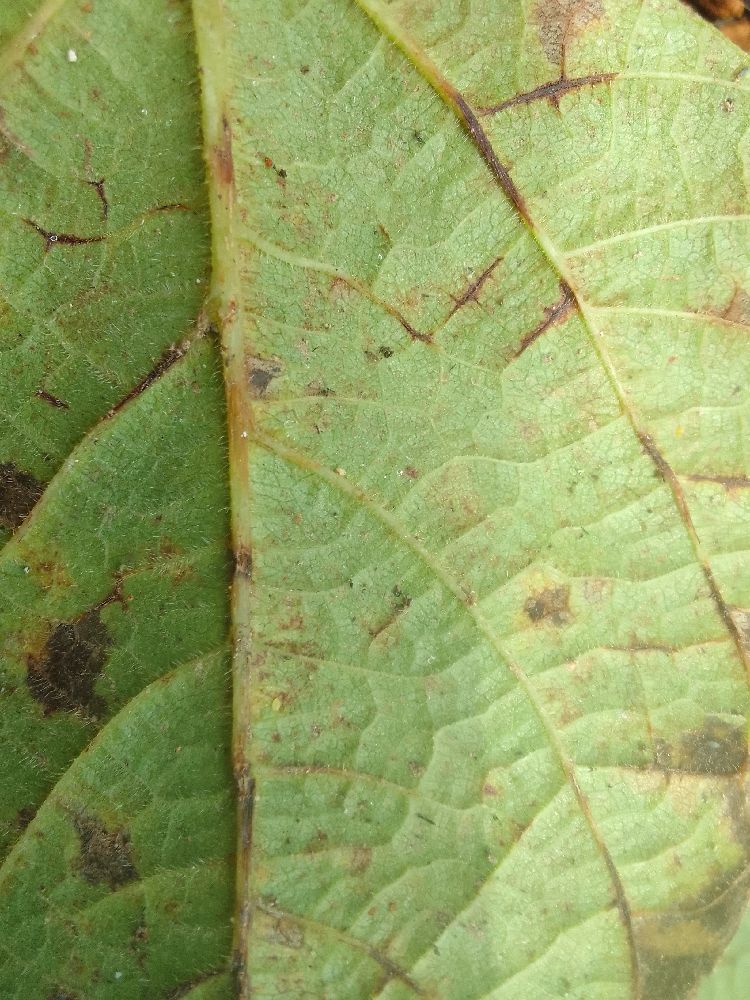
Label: anthracnose